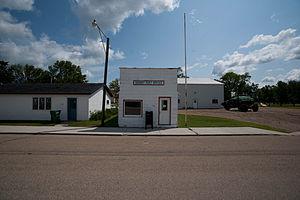
La ville de Barney est située dans le comté de Richland, dans l’État du Dakota du Nord, aux États-Unis. Sa population s’élevait à 52 habitants lors du recensement de 2010, estimée à 50 habitants en 2018.